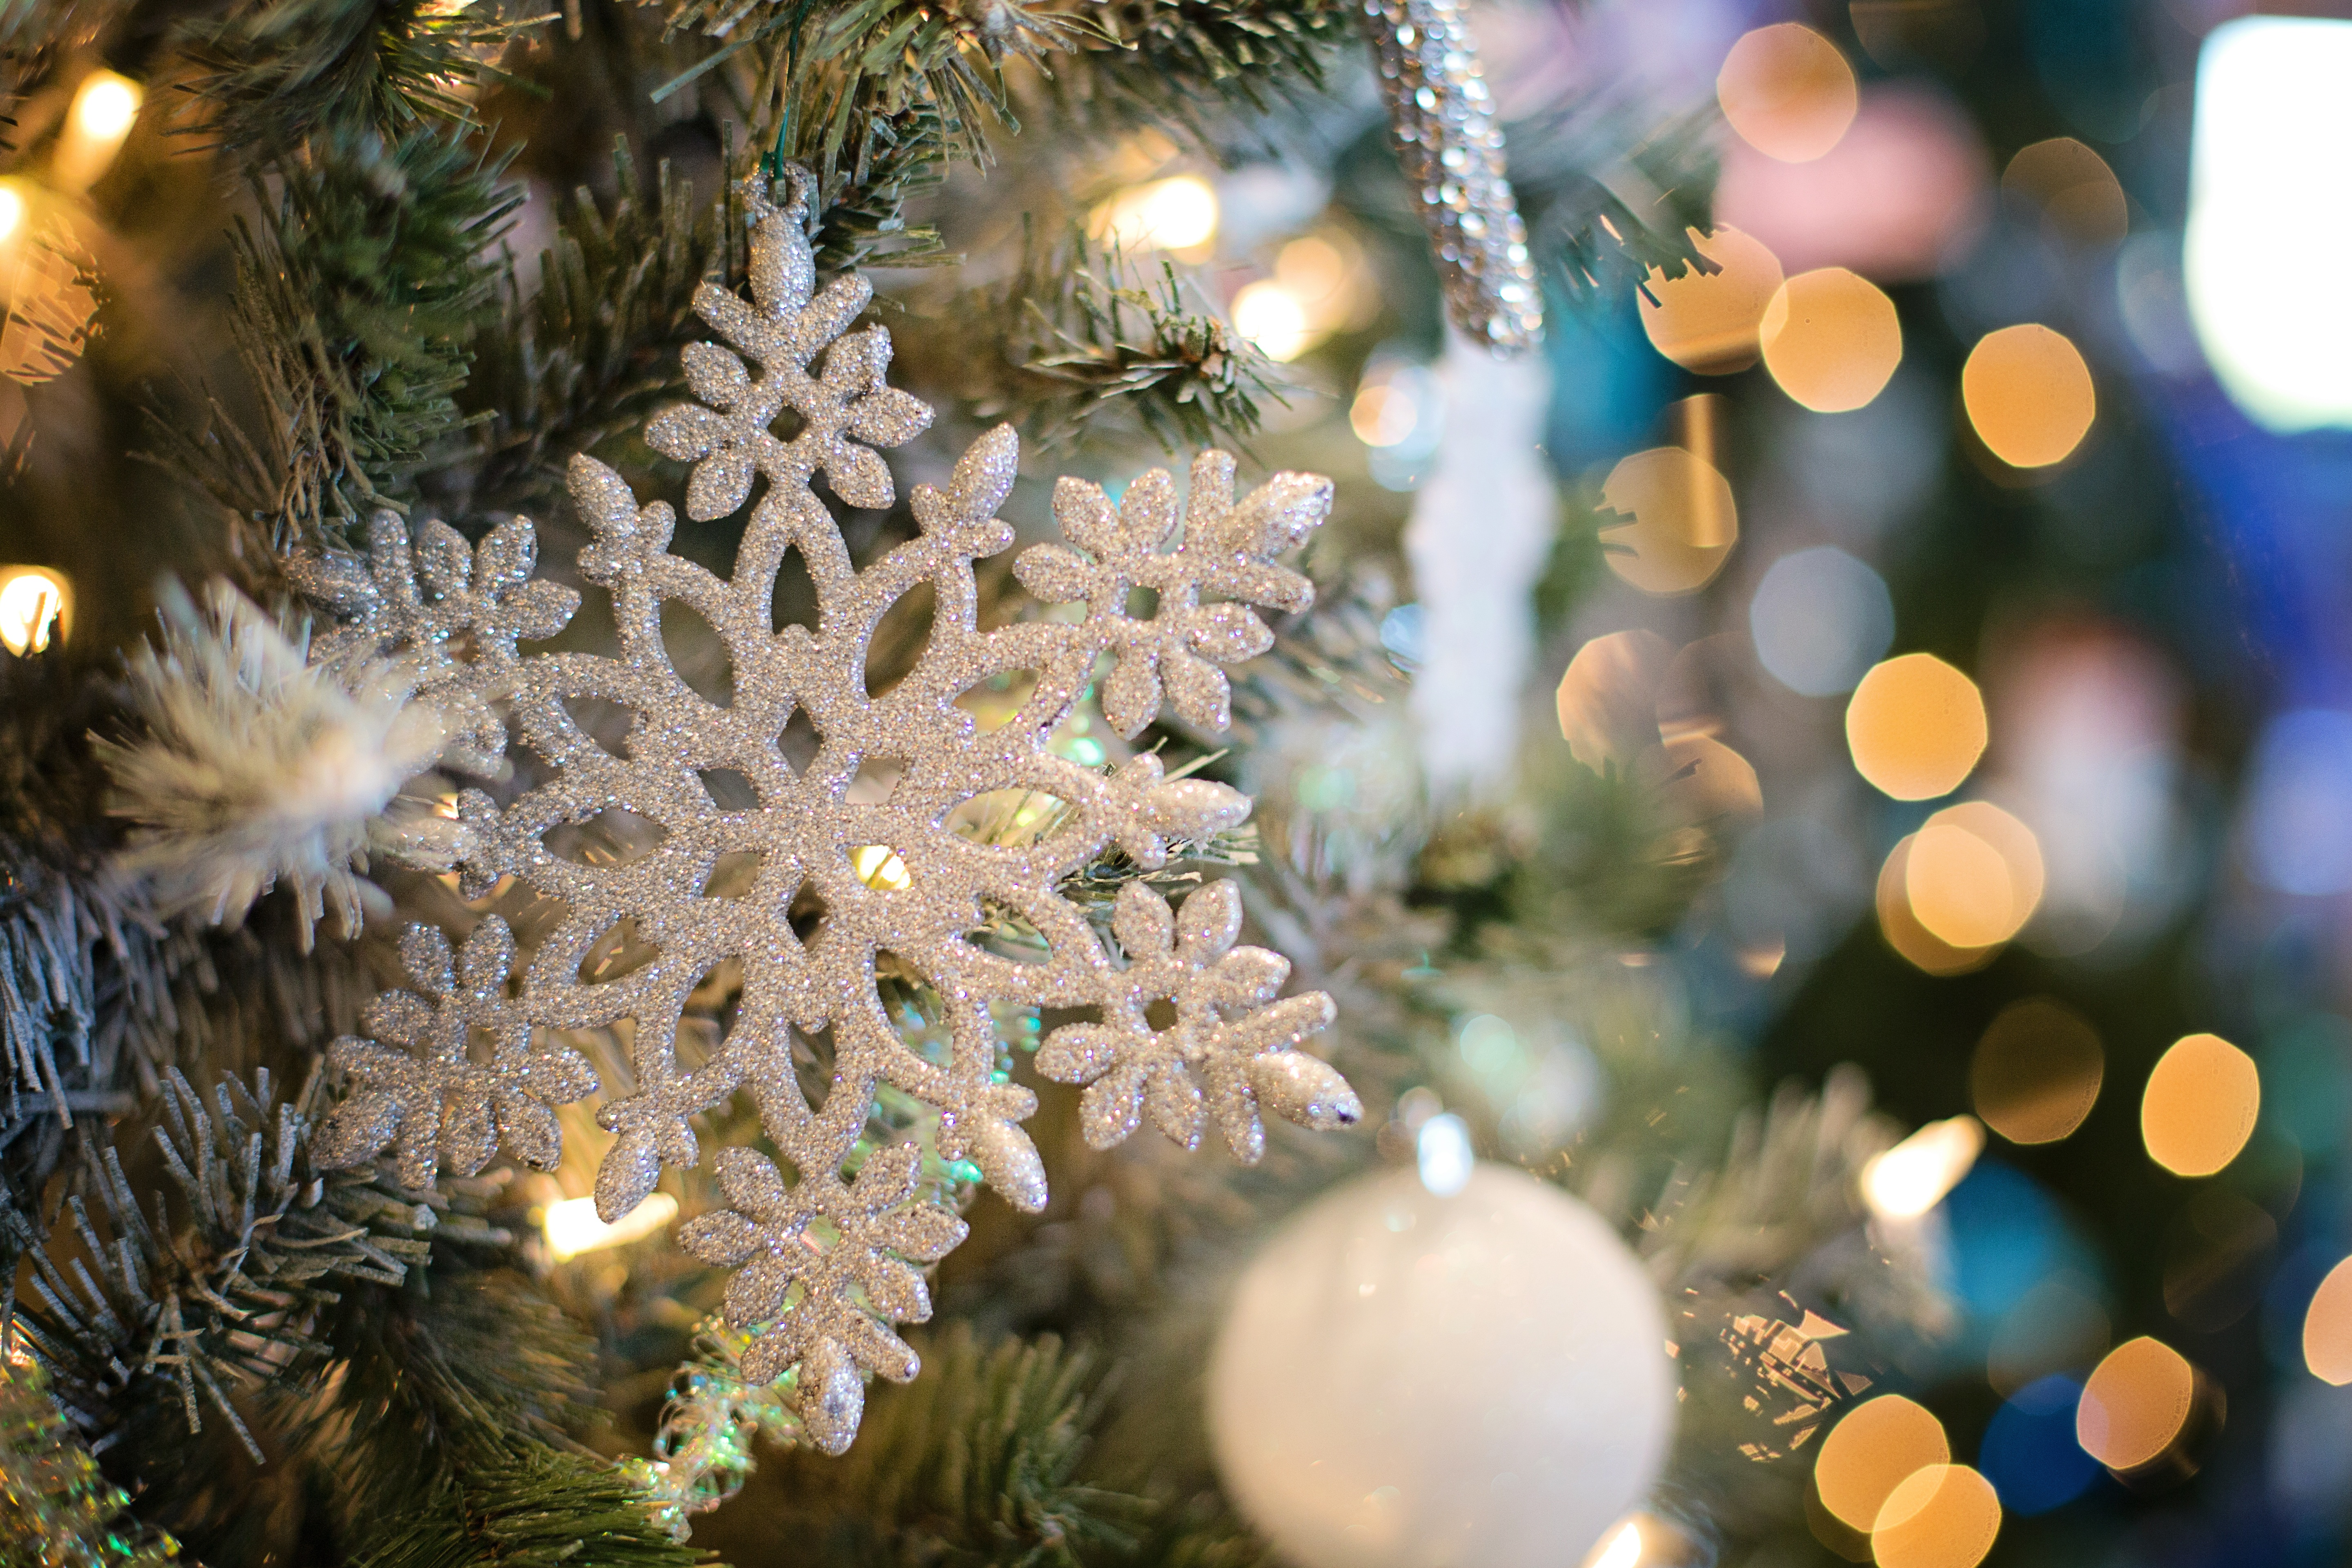
tree, branch, winter, flower, holiday, christmas, fir, decor, christmas tree, snowflake, ornament, christmas ornament, christmas decoration, december, x mas, woody plant